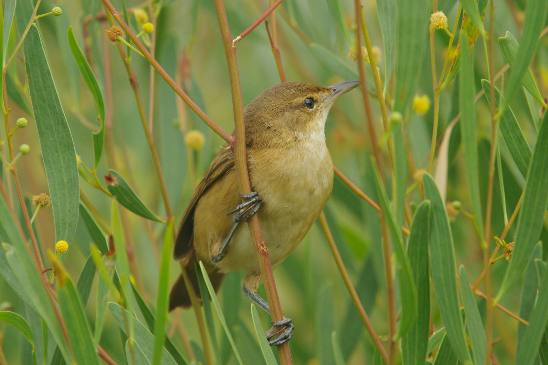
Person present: No